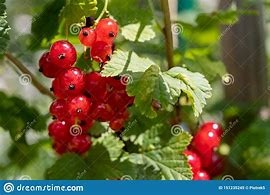
Label: redcurrant